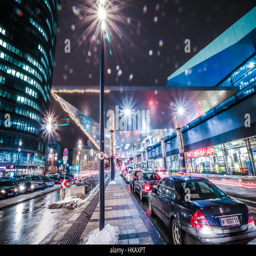
around the new central railway station